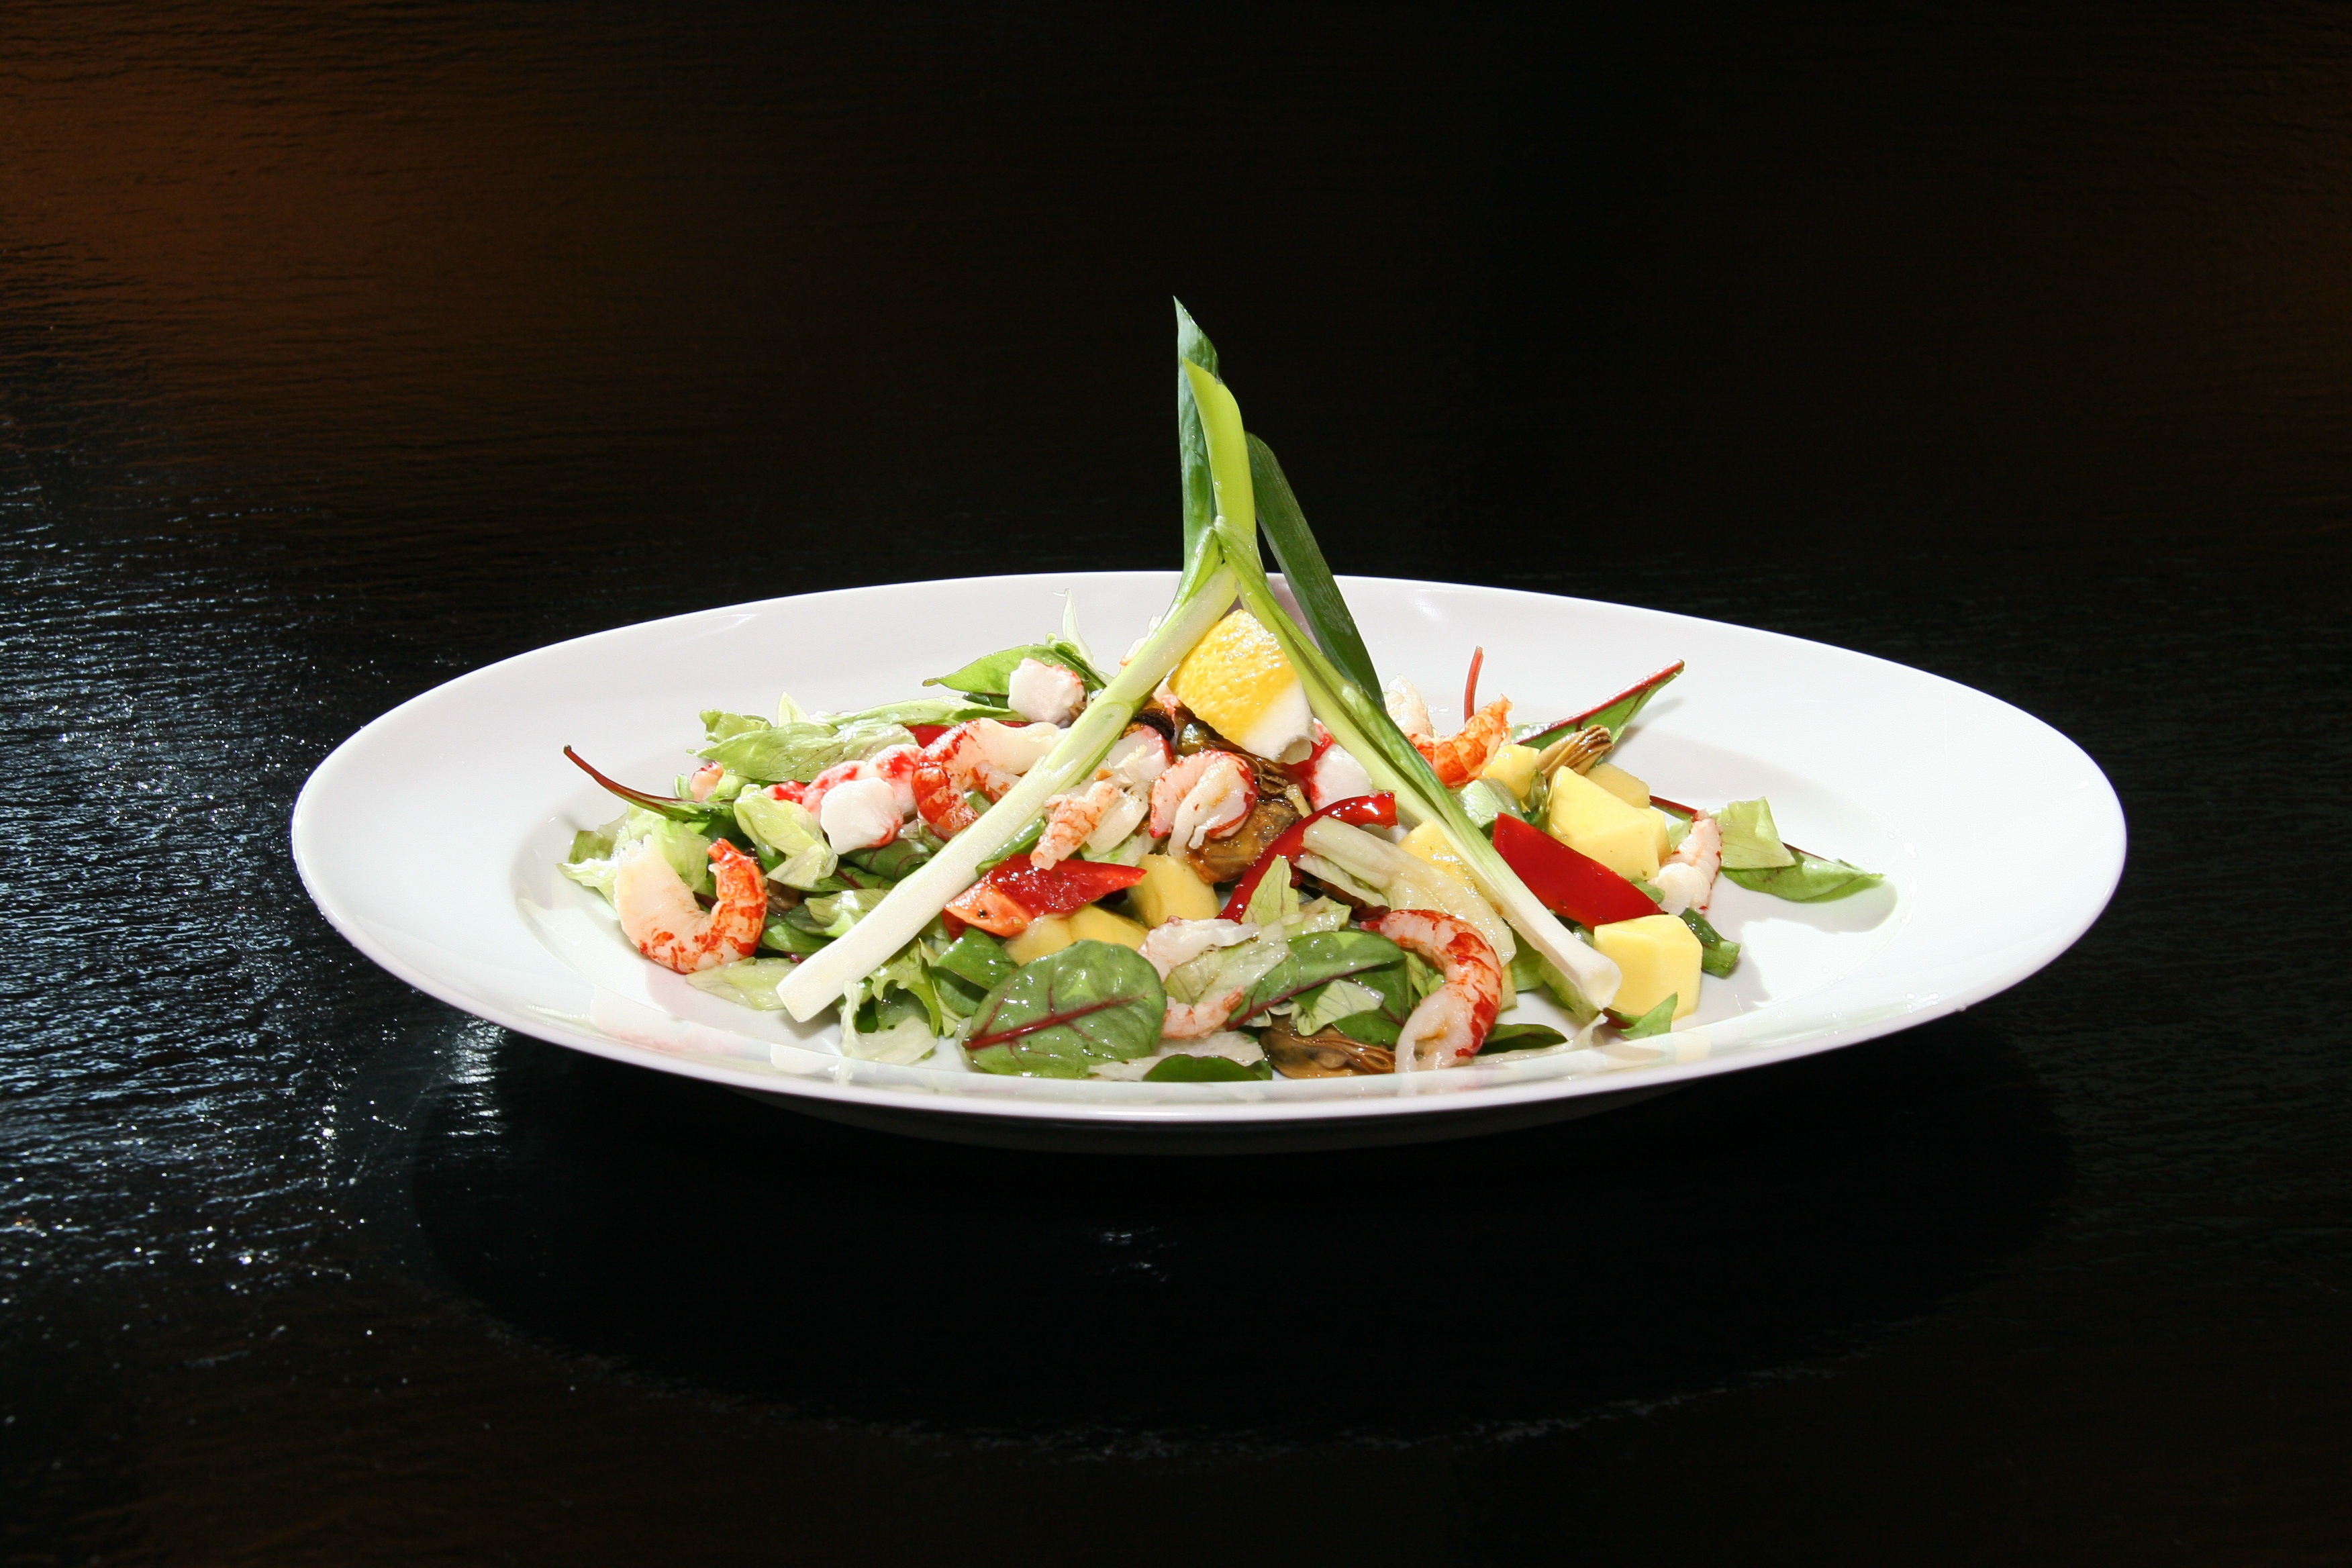
dish, meal, food, salad, produce, vegetable, cuisine, lemon, asian food, dining, mixed salad, mussels, refreshments, crayfish, spring onions